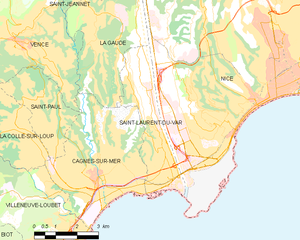
Carte des communes françaises: Saint-Laurent-du-Var